Podalirius

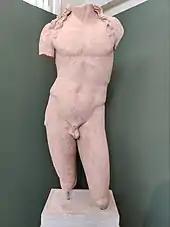
Marble torso from the Asclepieion at the Ancient Messene

Unlike his brother, Podalirius survived the war, and subsequently settled in Caria. Accounts vary as to how he ended up there. According to one version, he returned to Argos after the war but later went on to consult the Delphian oracle about a preferable place for himself to live, and was instructed to stay at a place where he would suffer no harm should the sky fall; thus he chose the Carian peninsula which was surrounded by mountains. Others relate that on the way back from Troy Podalirius' ship was blown off course so he landed in Syrnus, Caria, where he settled. In yet another version, he got shipwrecked near the Carian coast but was rescued by a shepherd named Bybassus, the eponym-to-be of a city in Caria. Podalirus could be the founder of Syrnus, which he became after the following series of events. Podalirius arrived at the court of the Carian king Damaethus and healed the king's daughter Syrna, who had fallen off a roof. In reward, Damaethus gave him Syrna in marriage and handed the power over the peninsula over to him. Podalirus founded two cities, one of which he named Syrnus after his wife and the other Bybassus after the shepherd to whom he owed his life.